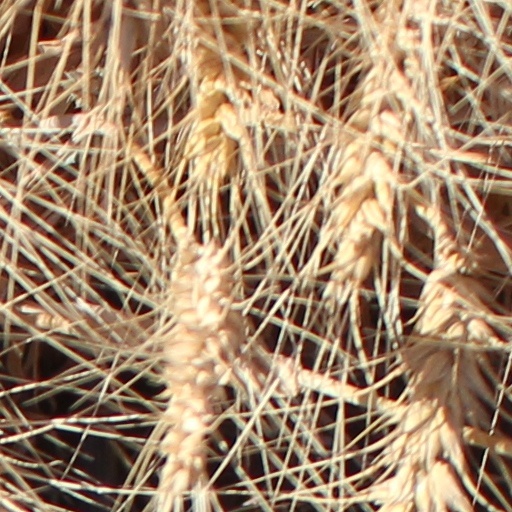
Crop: wheat